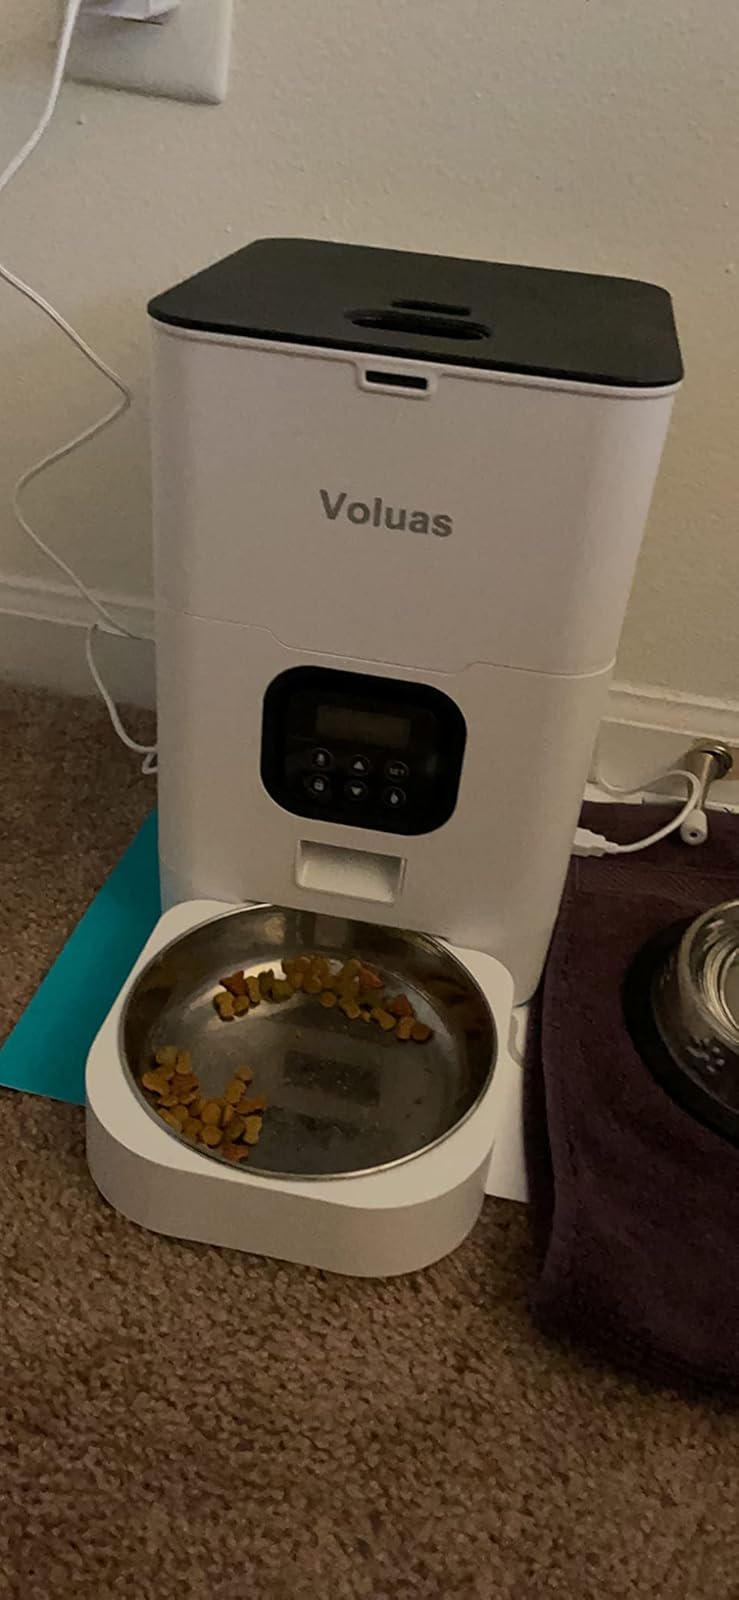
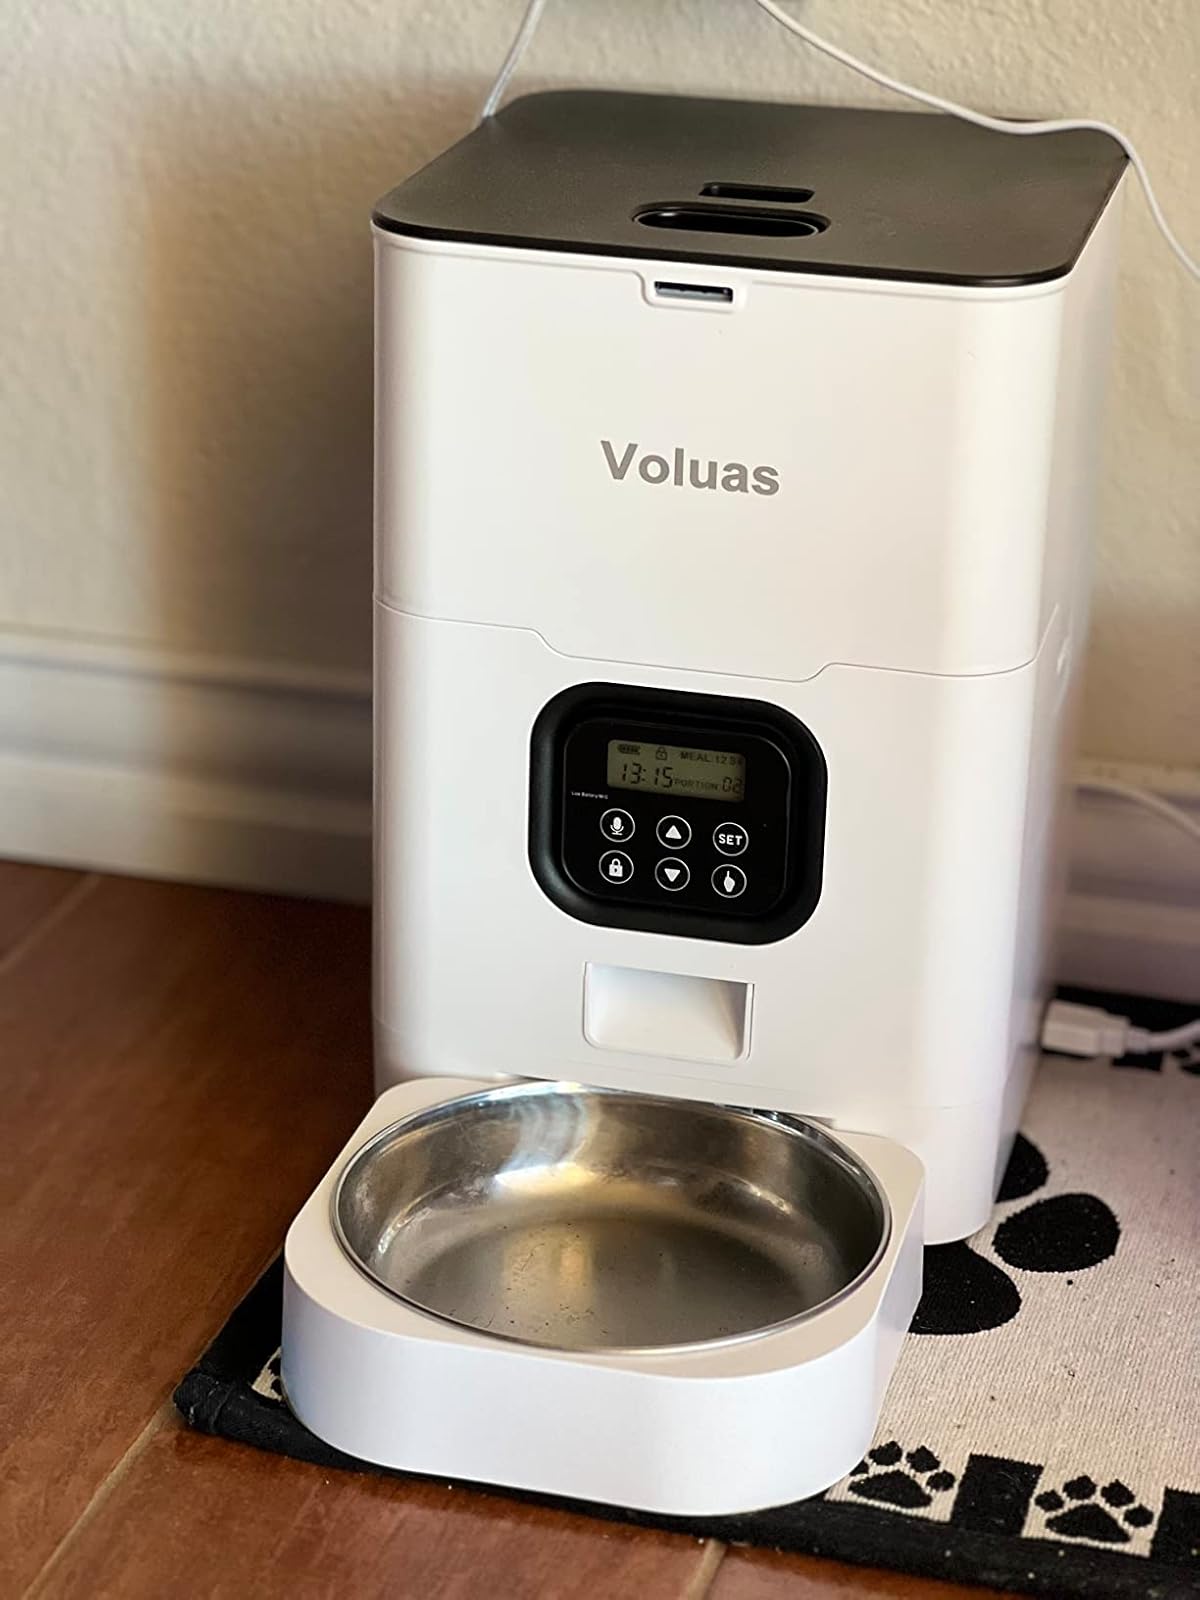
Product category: items_feeder
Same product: yes